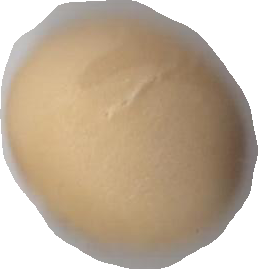
Variety: Dega